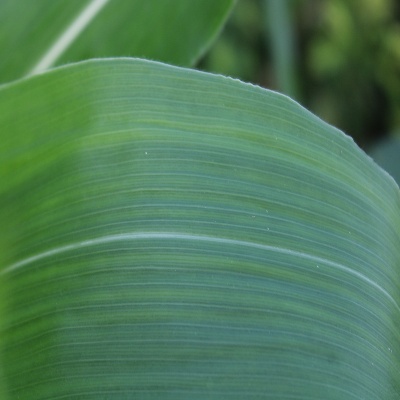
Crop: Maize
Condition: healthy